The Vyborg Side

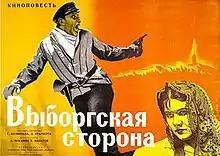
Film poster

The Vyborg Side is a 1939 Soviet drama film directed by Grigori Kozintsev and Leonid Trauberg, the final part of trilogy about the life of a young factory worker, Maxim. It was preceded by "The Youth of Maxim" (1935) and "The Return of Maxim" (1937). The film was also released in the United States under the title "New Horizons".